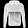
Label: Coat